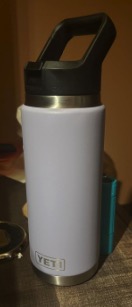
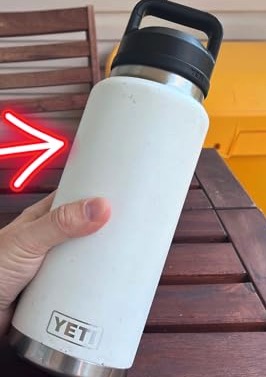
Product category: misc
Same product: yes